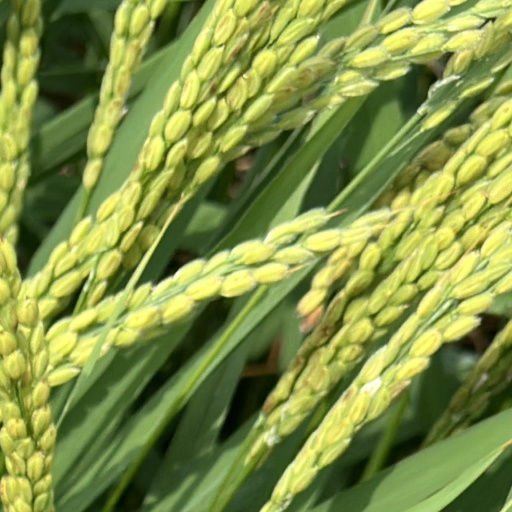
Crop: rice